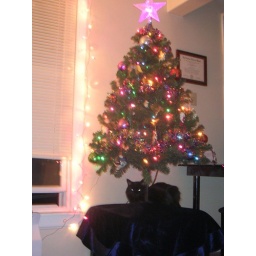
Louie being cute under the tree